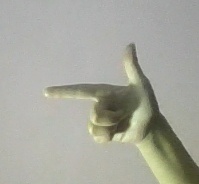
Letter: yaa